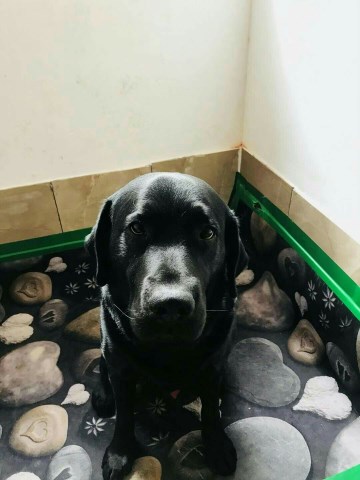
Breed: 3580-n000122-Labrador_retriever